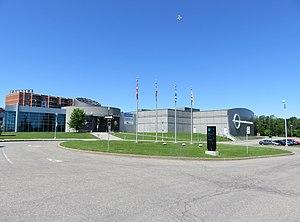
Le Cosmodôme, cité de l'astronautique, est un musée scientifique présentant des expositions sur le thème de l'espace et de l’exploration spatiale, et offrant des activités éducatives, entre autres par le biais de son camp spatial.
Le Cosmodôme est un musée scientifique offrant des expositions et des activités éducatives reliées à l'espace et à l’exploration spatiale, et situé à Laval au Québec au Canada.